Vincent Cartwright

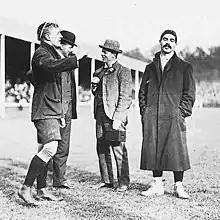
Cartwright (left) tossing the coin while watched by South Africa's Paul Roos in 1906.

Vincent Henry Cartwright DSO (10 September 1882 – 25 November 1965) was an English rugby union international who captained his country. He also played first-class cricket for Nottinghamshire.